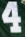
Number: 4